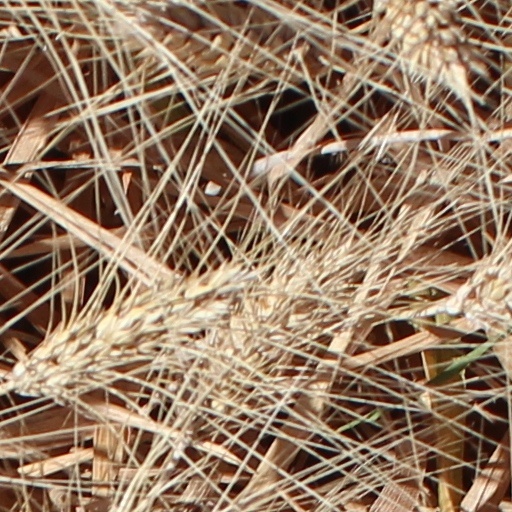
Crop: wheat